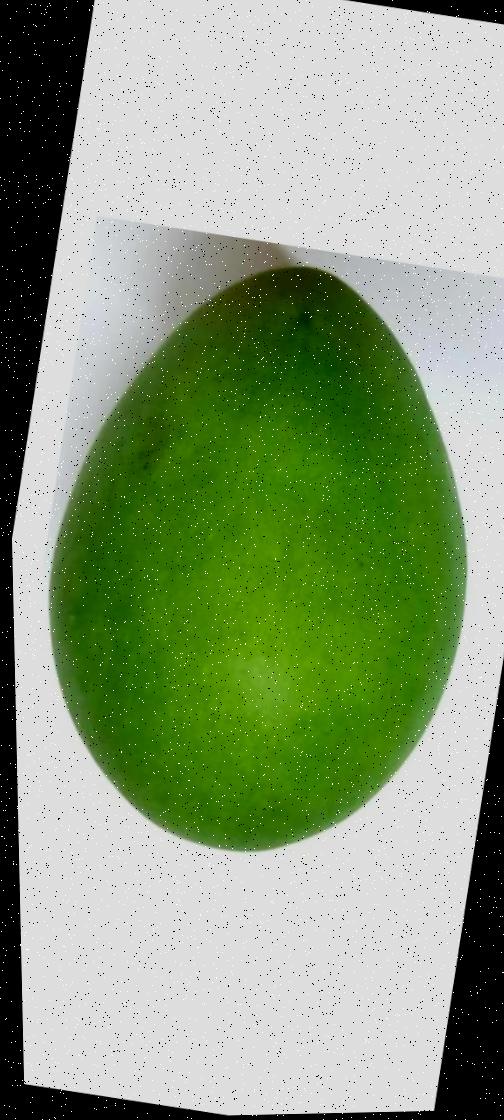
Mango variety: Harivanga